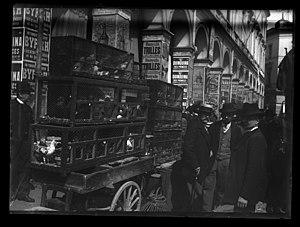
Une plaque photographique est un support photographique constitué d'une plaque de verre de dimension déterminée et d'une couche d'émulsion photographique.